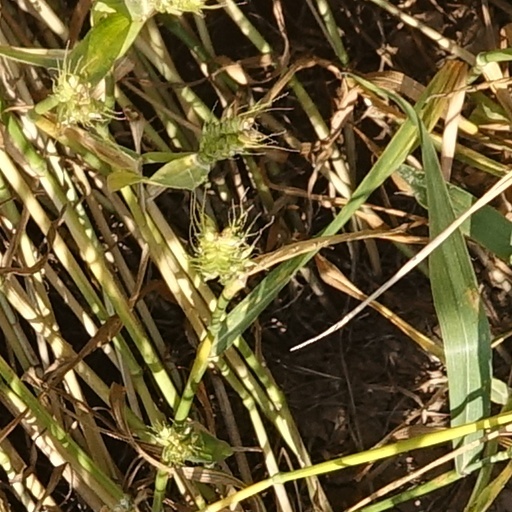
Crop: wheat